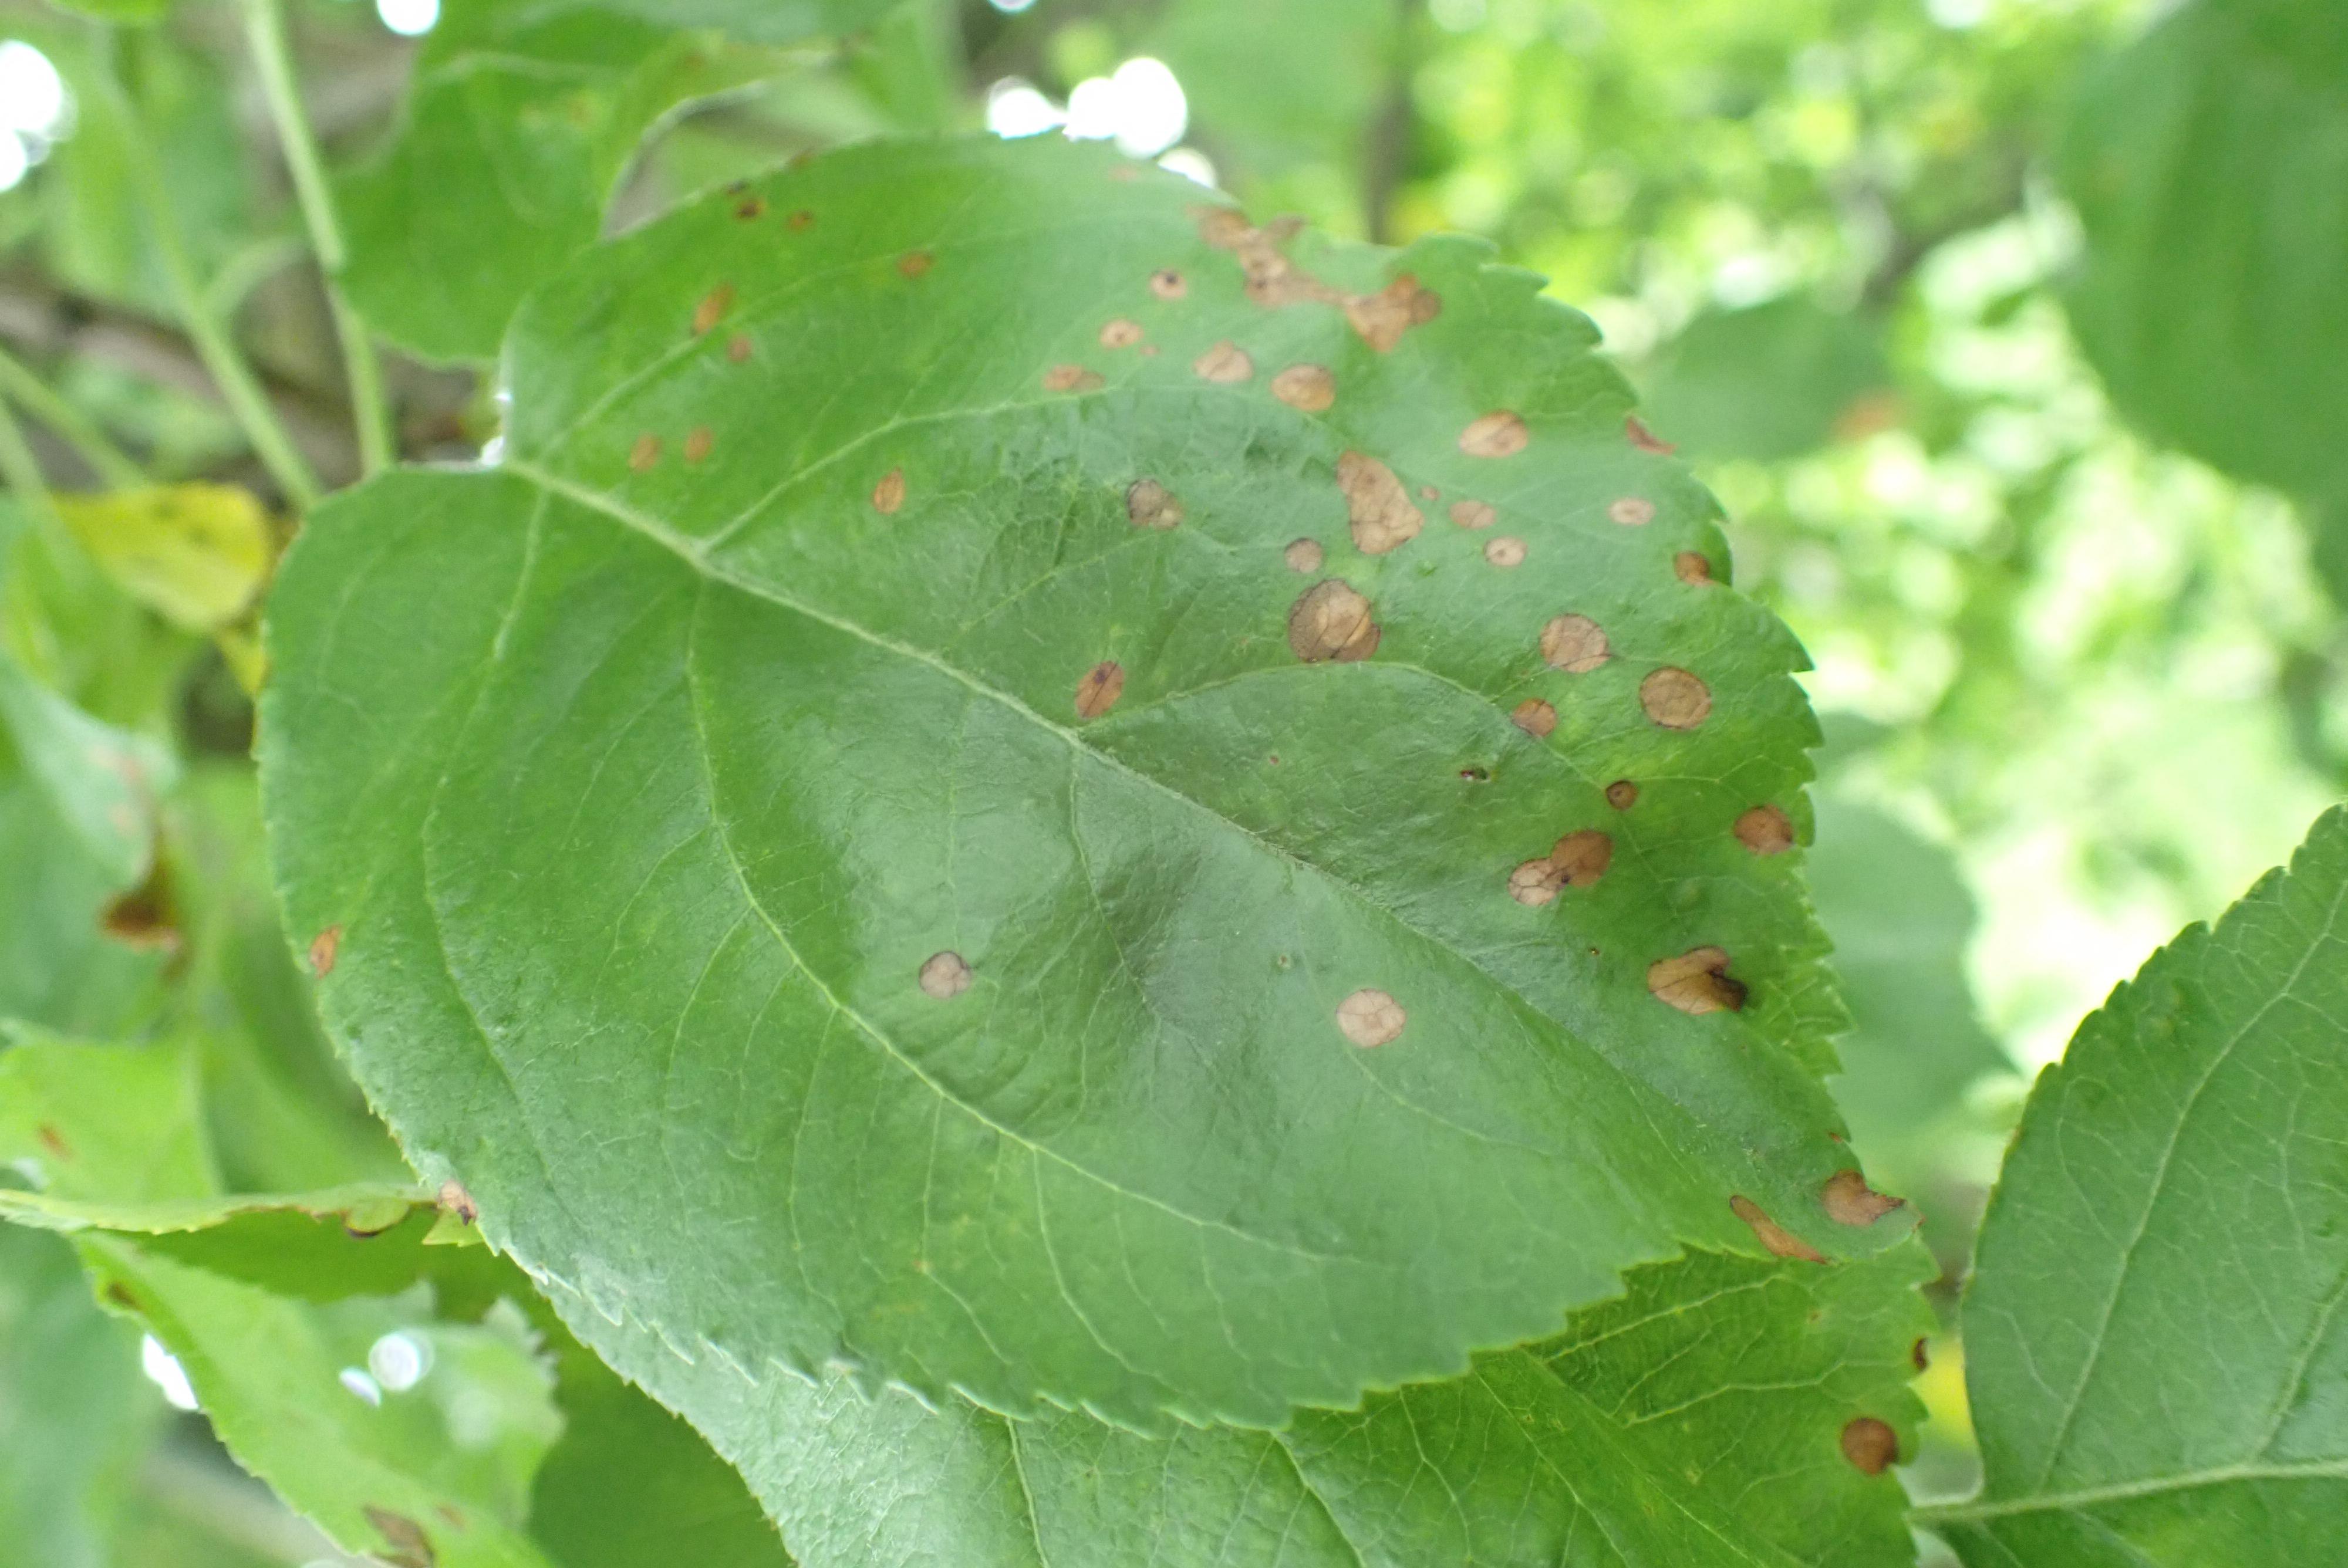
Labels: frog_eye_leaf_spot